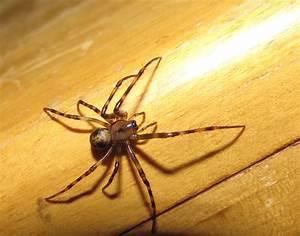
spider